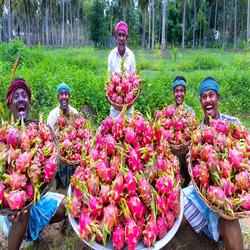
Label: Dragonfruit